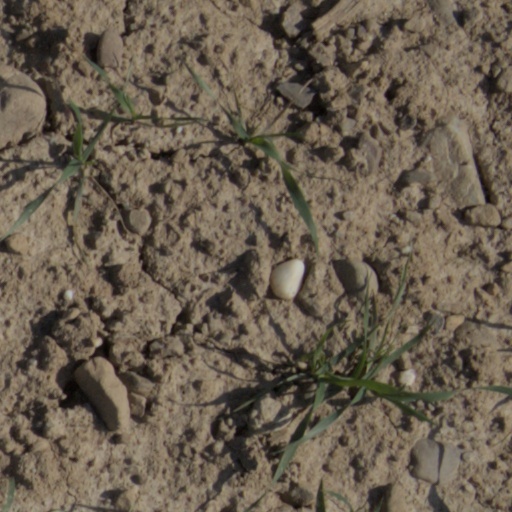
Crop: wheat